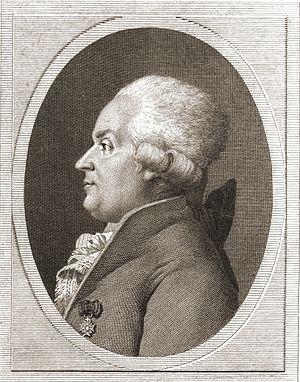
Claude Carloman de Rulhière, probablement né le 8 juin 1735 à Bondy et mort le 30 janvier 1791 à Paris, est un poète et historien français.